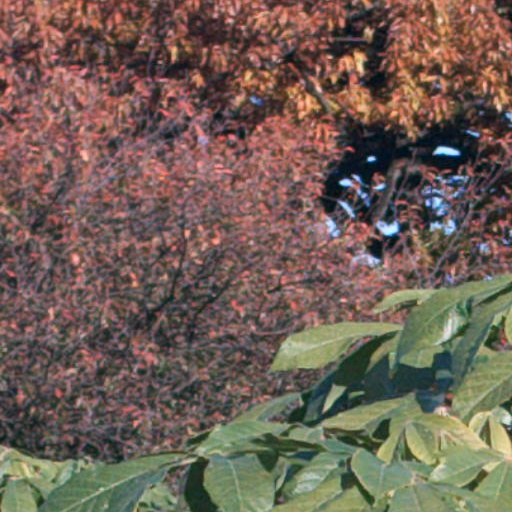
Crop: cassava